Shi Pei Pu

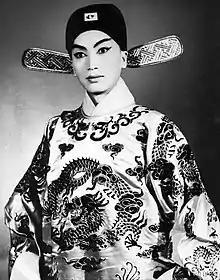
Shi before 1960

Shi Pei Pu (21 December 1938 – 30 June 2009) was a Chinese opera singer from Beijing. He became a spy and obtained secrets from Bernard Boursicot, an employee in the French embassy, during a 20-year-long sexual affair in which the performer convinced Boursicot that he was a woman. He claimed to have had a child that he insisted had been born through their relations. The story made headlines in France when the facts were revealed.